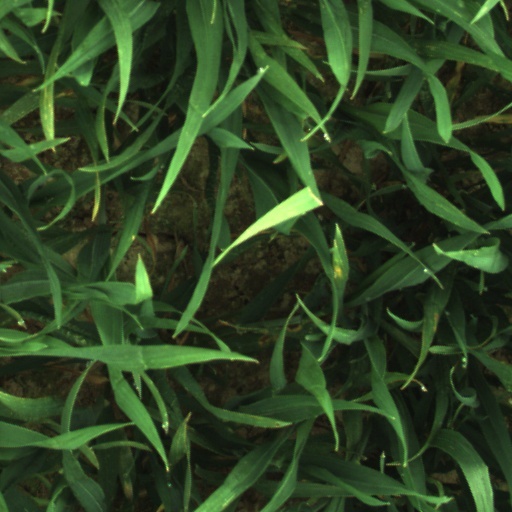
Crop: wheat